Question: Please indicate a possible affordance area of the surfboard that can be used for carrying
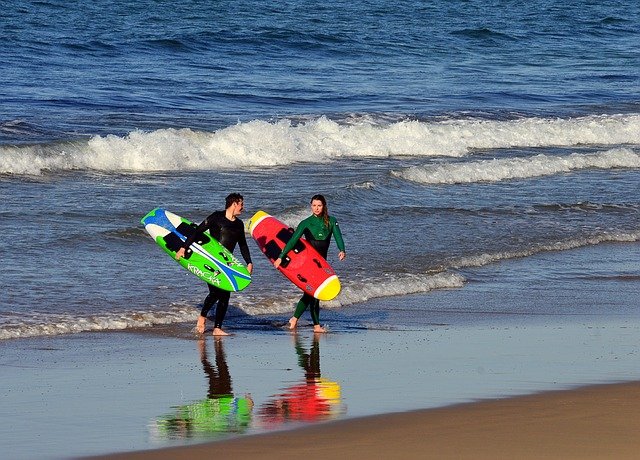
Answer: [139.5, 209, 253.5, 294]